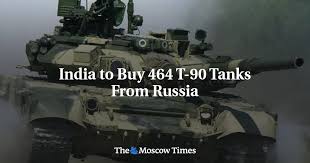
Label: Tank